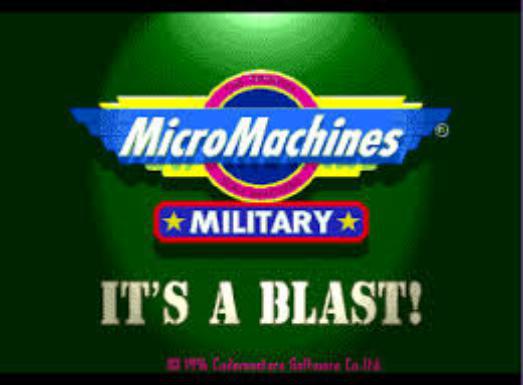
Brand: micro machines
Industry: Leisure